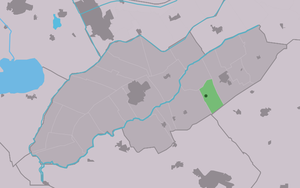
Vinkega est un village situé dans la commune néerlandaise de Weststellingwerf, dans la province de la Frise. Le 1ᵉʳ janvier 2009, le village comptait 218 habitants.